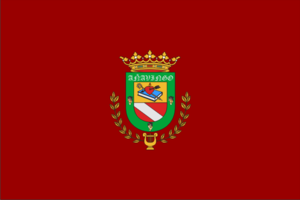
Arafo est une commune de la province de Santa Cruz de Tenerife dans la communauté autonome des Îles Canaries en Espagne. Elle est située à l'est de l'île de Tenerife.